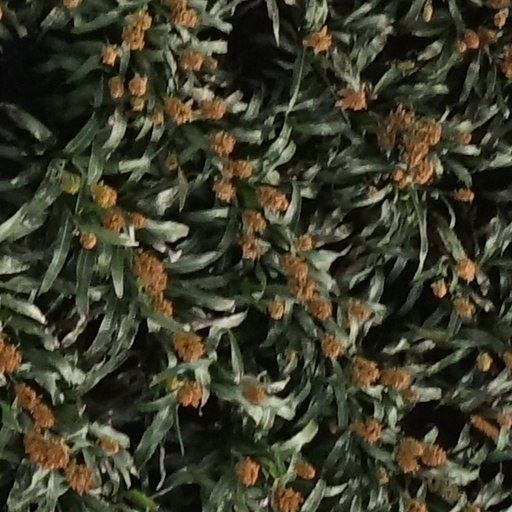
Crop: sorghum